Palazzo della Carovana

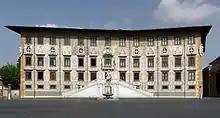
Palazzo della Carovana.

Palazzo della Carovana (also Palazzo dei Cavalieri) is a palace in Knights' Square, Pisa, Italy, presently housing the main building of the Scuola Normale Superiore di Pisa.